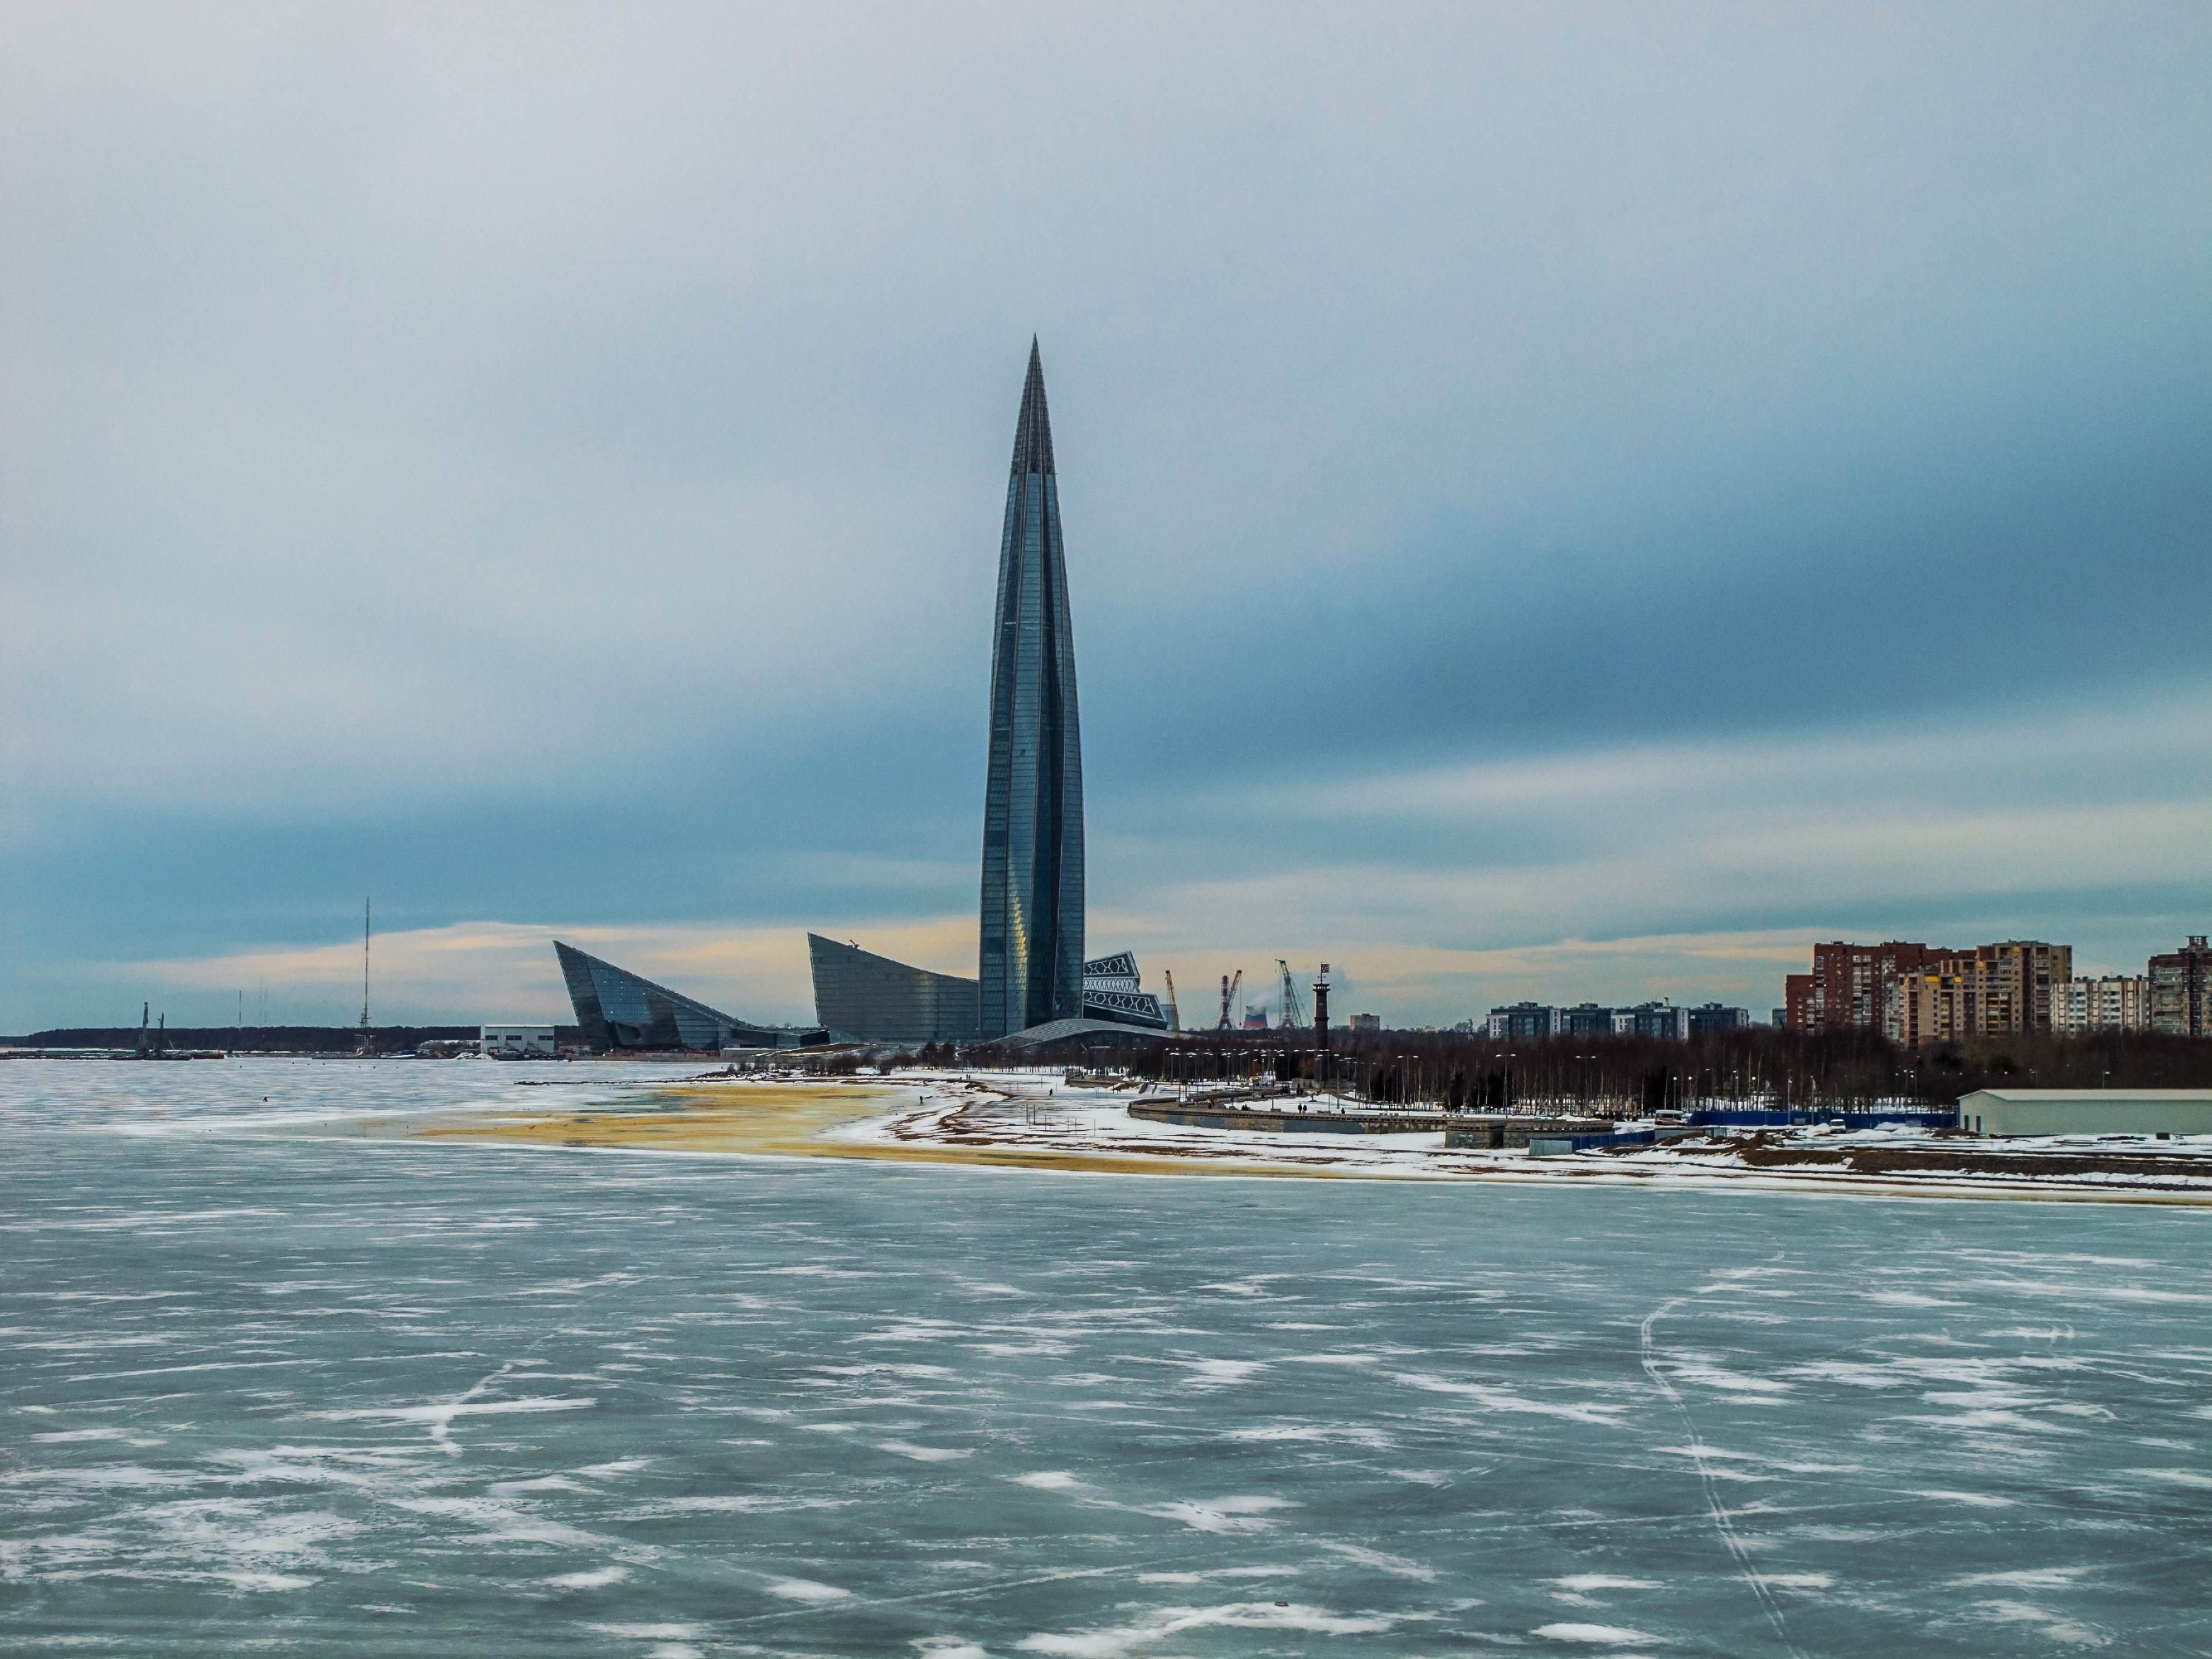
images, water, cloud, sky, vehicle, watercraft, tower, boat, body of water, lake, skyscraper, sailboat, building, waterway, horizon, sailing, sail, city, winter, snow, aircraft, ocean, ship, recreation, wind, water transportation, sea, spire, reflection, wind wave, freezing, monument